Moses Austin

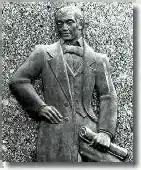
Monument of Baron de Bastrop, Austin's business partner in Texas.

Austin's primary intention was to create a trading venture on the coast of Texas to allow the United States to trade with New Spain. On December 23, 1820, Austin arrived in San Antonio to begin negotiations with the Spanish government to establish a trading post. After some difficulty on his own, Austin paired with a Spanish interpreter, Felipe Enrique Neri, Baron de Bastrop, who agreed to join Austin and plan a settlement called "Austina" which would be located somewhere on the coast of Texas. On December 26, 1820, Austin and Felipe Enrique Neri, Baron de Bastrop presented a formal petition to Governor Antonio María Martínez. They requested permission to bring three hundred families to a port in Texas. Most importantly, Austin insisted that the settlers were former subjects of Spain and would be willing to defend the land against foreign enemies. Austin convinced Spain to reinstate the empresario system in Texas, which resulted in permission to begin a new settlement in Texas. This outdated reward system granted tracts of land to immigrants who pledged their allegiance to the Spanish crown. Therefore, Austin's settlement was contingent upon its allegiance to the Spanish Crown.